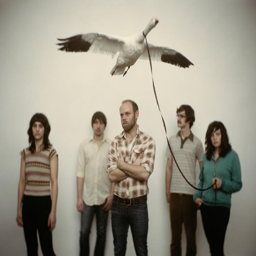
indie folk artist announce new album so it is with us , make all bald horses and furry birds feel rotten about themselves